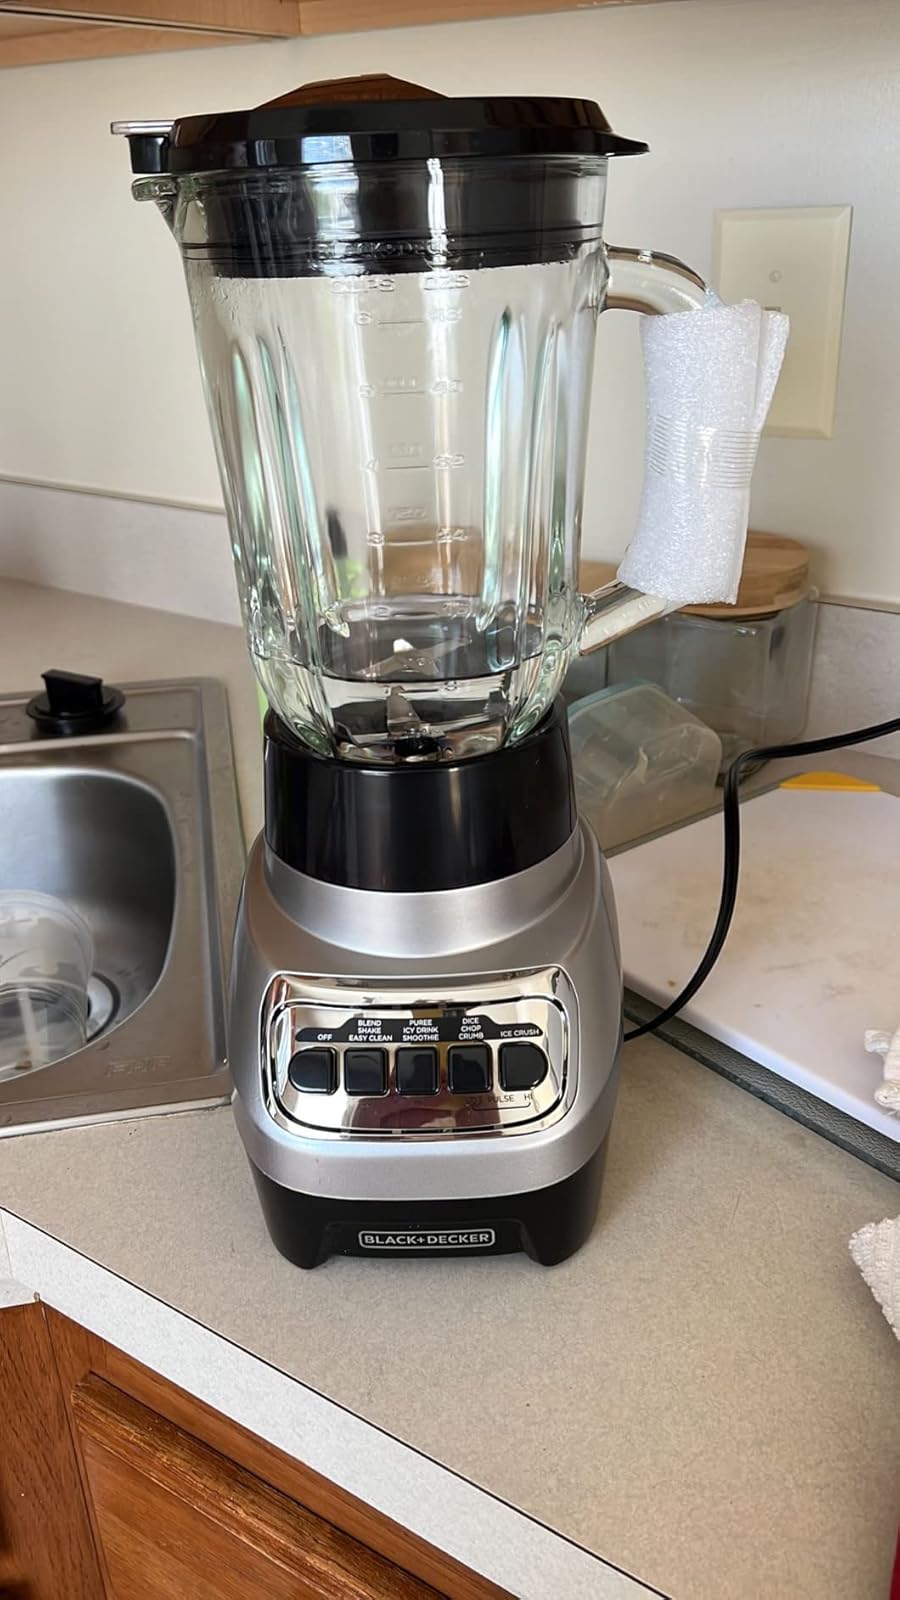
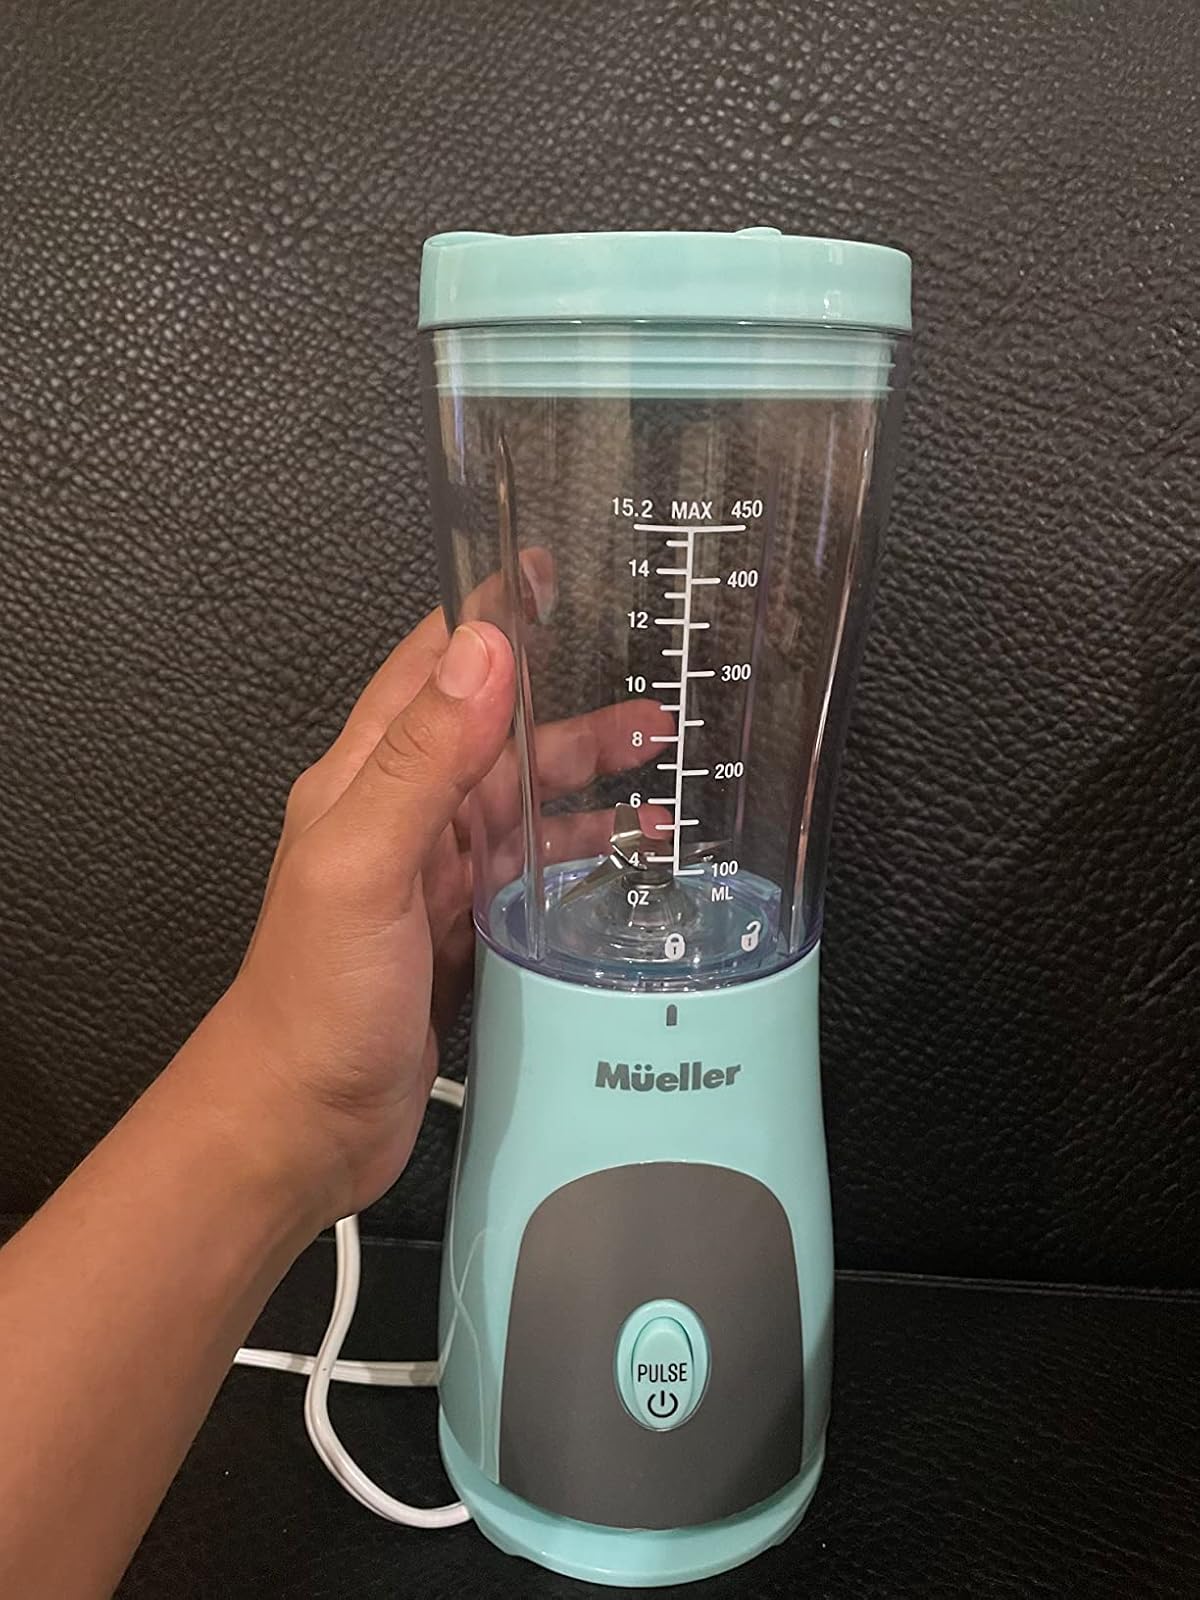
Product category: items_blender
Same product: no